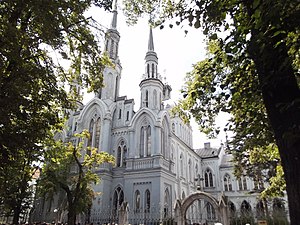
Płock / Galleri
Płock er en by ved floden Wisła i voivodskabet Masovien i det centrale Polen. En by med en rig historie på over tusind år, den tidligere hovedstad i Polen. Byen blev grundlagt engang i 900-tallet og fik Magdeburgrettigheder i 1237. Płock har 124.318 indbyggere.